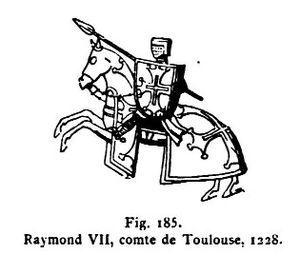
Raymond VII (IX) de Toulouse, est un comte de Toulouse, de Saint-Gilles, duc de Narbonne, marquis de Gothie et de Provence de 1222 à 1249. Il était fils de Raymond VI, comte de Toulouse, de Saint-Gilles, marquis de Gothie et de Provence et duc de Narbonne et de Jeanne d'Angleterre. Par sa mère, il était petit-fils du roi Henri II d'Angleterre, neveu des rois d'Angleterre Richard Cœur de Lion et Jean sans Terre et par conséquent cousin du roi Henri III d'Angleterre.